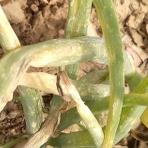
Crop: Onion
Condition: virosis-d